List of municipal flags of the Netherlands

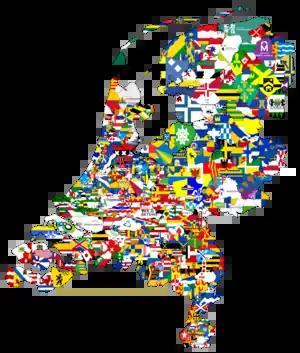

The Dutch municipal flags are often used during official regional events and at municipal events. Not every Dutch municipality has or had its own flag. It is the municipal council that decides whether and, if so, which municipal flag to fly. Municipal flags are adopted by the municipal council, after adoption of the municipal coat of arms by the High Council of Nobility (Dutch: "Hoge Raad van Adel"; HRvA). Thus, the flag is not granted by the king, as is the case with the coat of arms. The High Council of Nobility advises municipalities in choosing the municipal flag and also records municipal flags in the flag register. However, the trend is for many municipalities to replace their flag with a bedsheet - usually white - with a logo and the name of the municipality on it, similar to and barely distinguishable from most corporate flags. These logo flags are not recorded in the flag register.